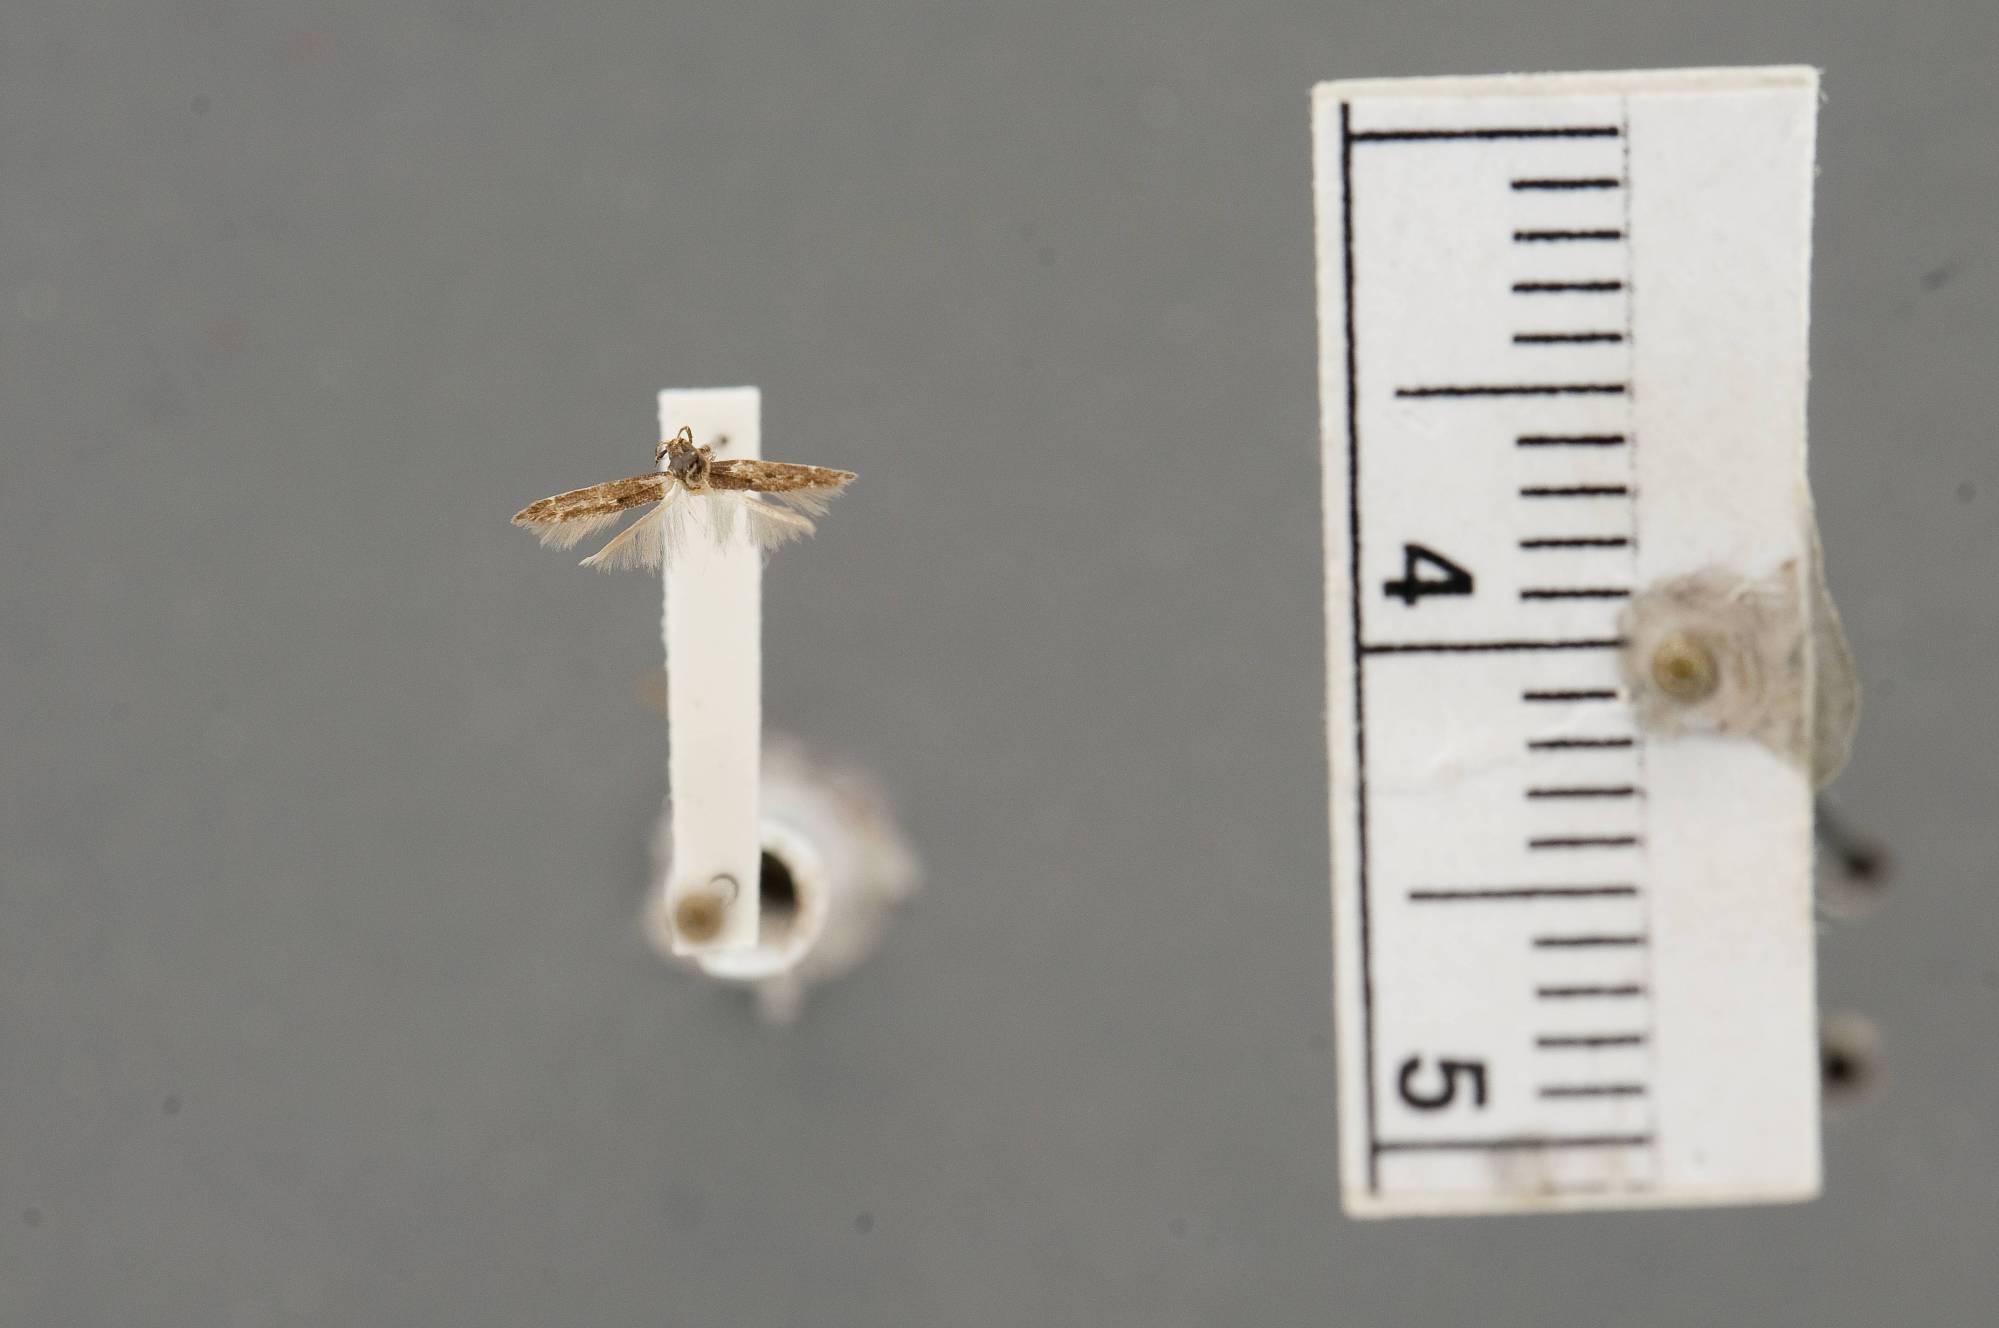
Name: Ithome simulatrix
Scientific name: Ithome simulatrix Hodges, 1978
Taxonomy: Animalia, Arthropoda, Insecta, Lepidoptera, Glossata, Cosmopterigidae, Chrysopeleiinae
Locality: Everglades, [Not Stated], Florida, United States
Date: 8 Apr 2015